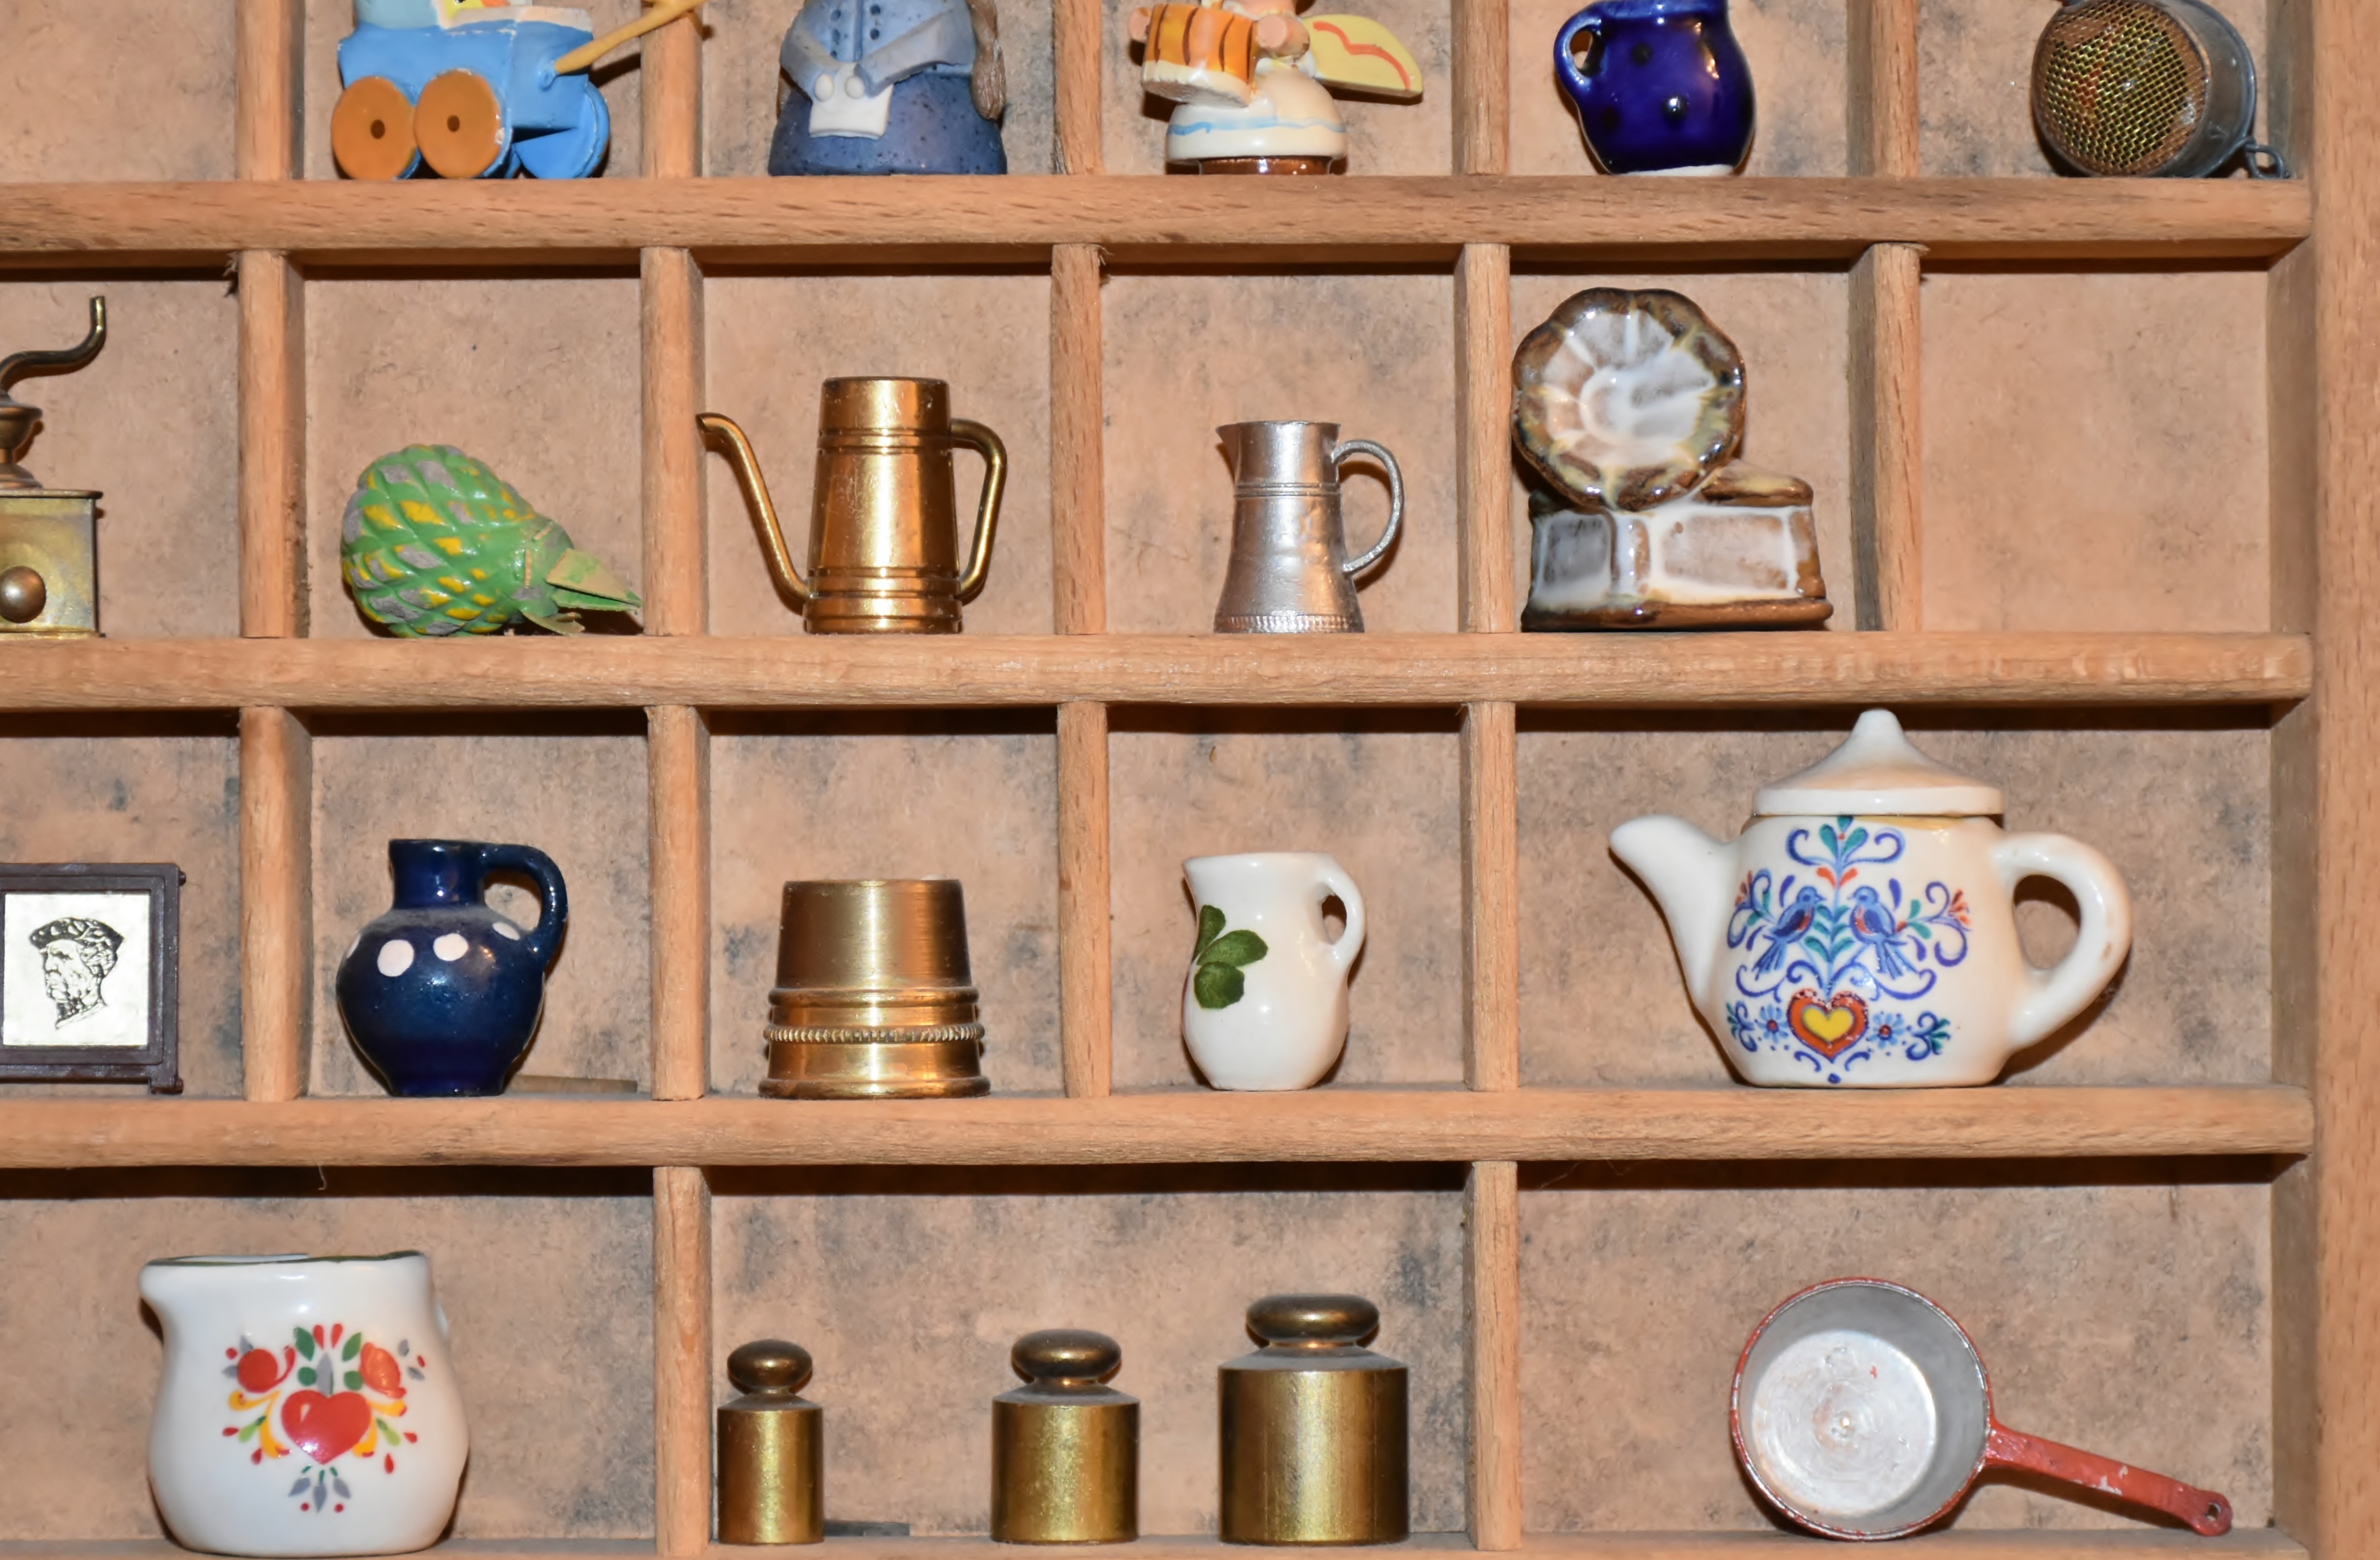
wood, wall, decoration, wash, shelf, furniture, room, art, decorative, shelving, porcelain, figures, souvenir, flea market, collect, collectibles, collector, handsetzerei